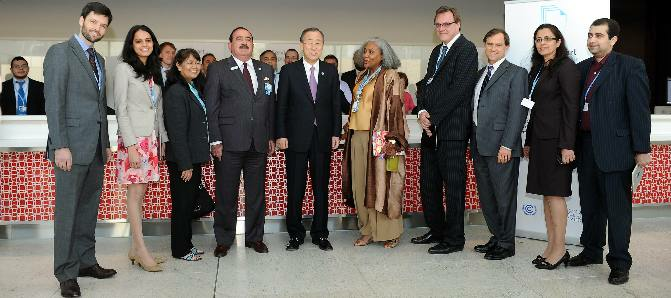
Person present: Yes